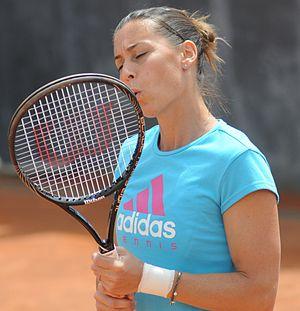
Flavia Pennetta, née le 25 février 1982 à Brindisi, est une joueuse de tennis italienne, professionnelle de 2000 à 2015. Elle remporte le titre de l'US Open en 2015 face à sa compatriote et amie d'enfance Roberta Vinci.